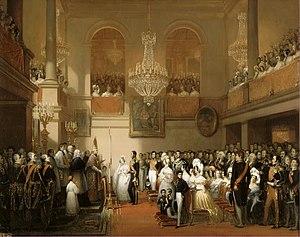
Léopold Iᵉʳ, connu auparavant sous le nom de Léopold Georges Chrétien Frédéric de Saxe-Cobourg-Saalfeld, né à Cobourg, le 16 décembre 1790 et mort le 10 décembre 1865 au château de Laeken, est un prince allemand de la maison de Saxe-Cobourg et Gotha devenu le premier roi des Belges en 1831 et le fondateur de la dynastie régnant sur la Belgique. Il est également l'ancêtre de l'actuel grand-duc de Luxembourg, du prétendant au trône d'Italie, ainsi que du prince Napoléon. Il règne sous le nom de Léopold, roi des Belges, prince de Saxe-Cobourg et Gotha, duc en Saxe.